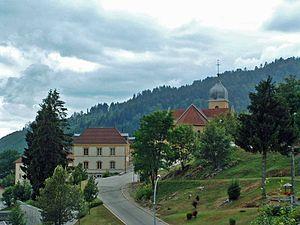
Vue sur la mairie et l'église de la ville des Fins, Doubs, France
Les Fins est une commune française située dans le département du Doubs, en région Bourgogne-Franche-Comté. Ses habitants sont appelés les Finois et les Finoises.